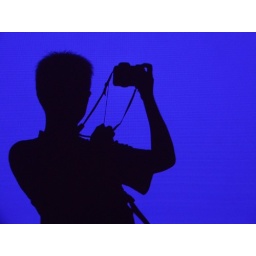
shadow in blue curtain